Léon Hanolet

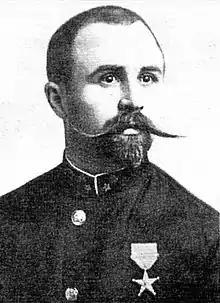

Léon-Charles-Édouard Hanolet (25 November 1859 – 1 December 1908) was a Belgian soldier, explorer and colonial administrator.